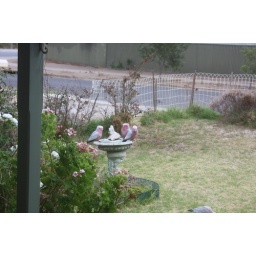
looking for water in bird bath in front yard